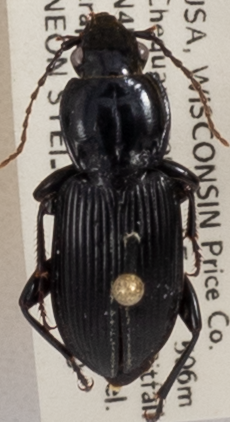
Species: Pterostichus novus
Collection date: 2019-08-20
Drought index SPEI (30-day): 0.512
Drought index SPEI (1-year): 2.09
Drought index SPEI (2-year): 1.13